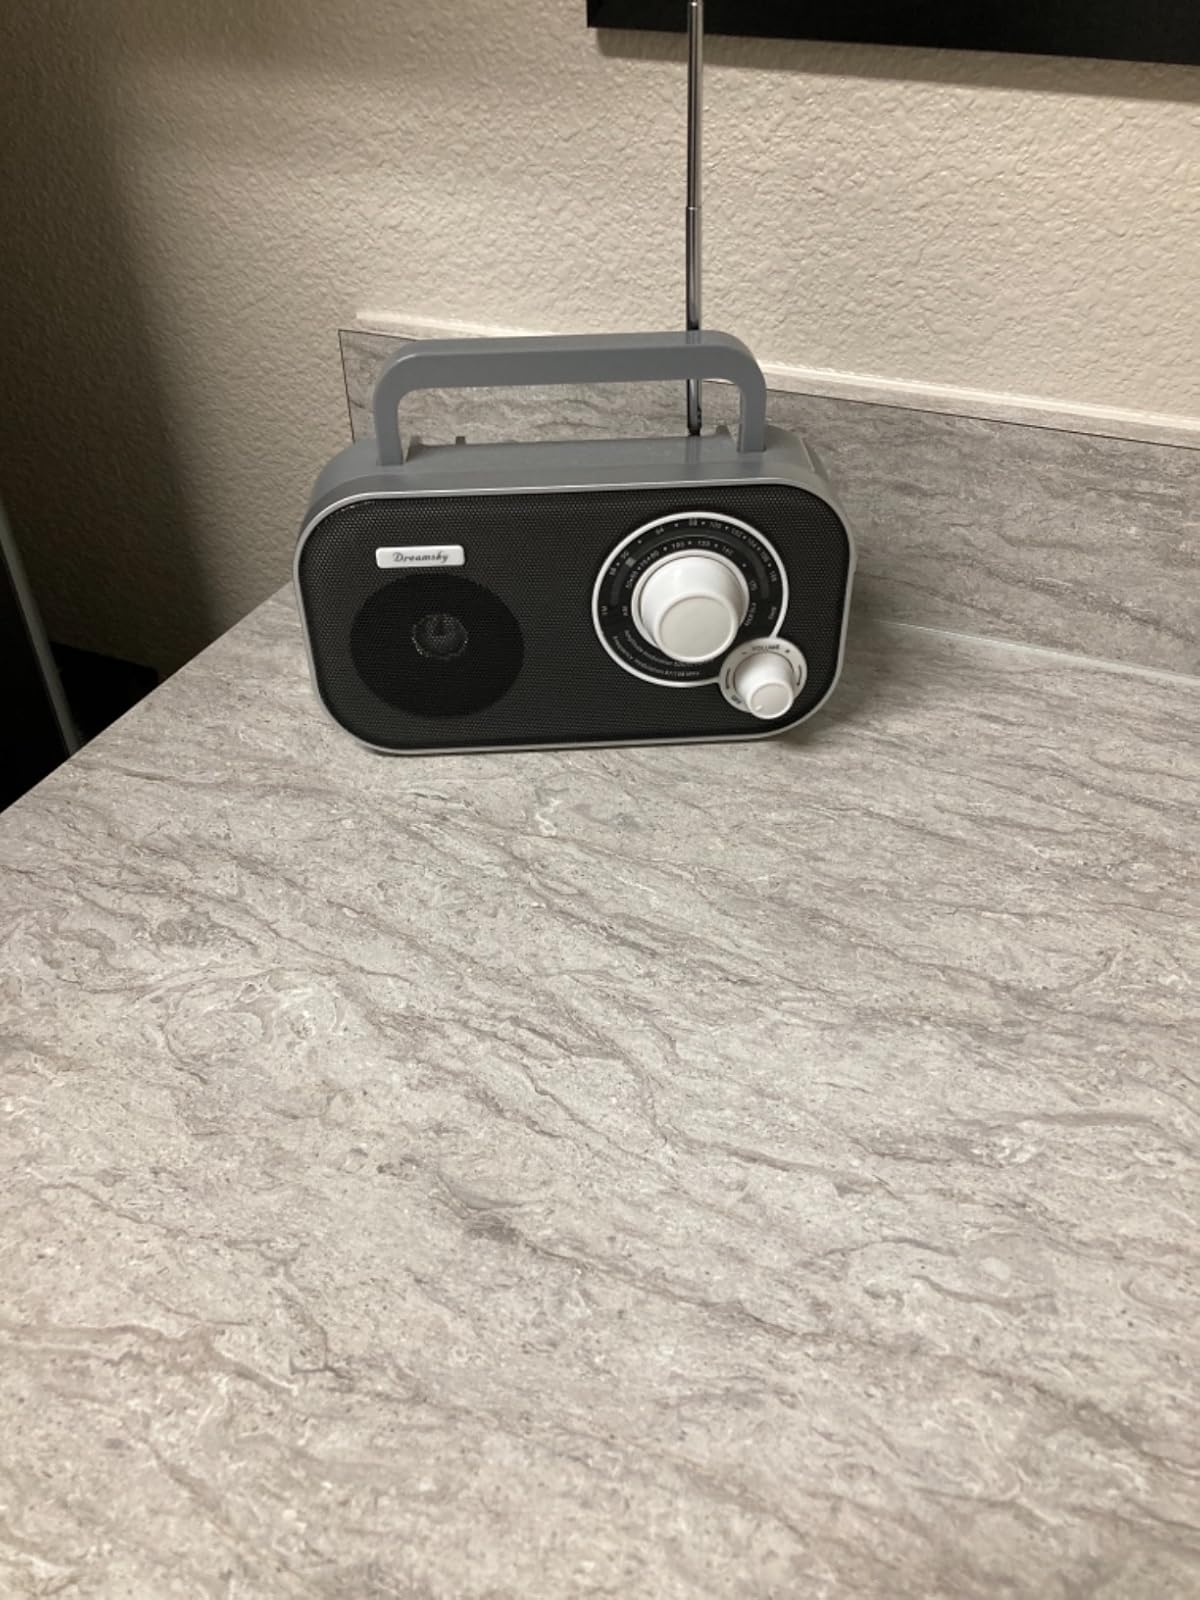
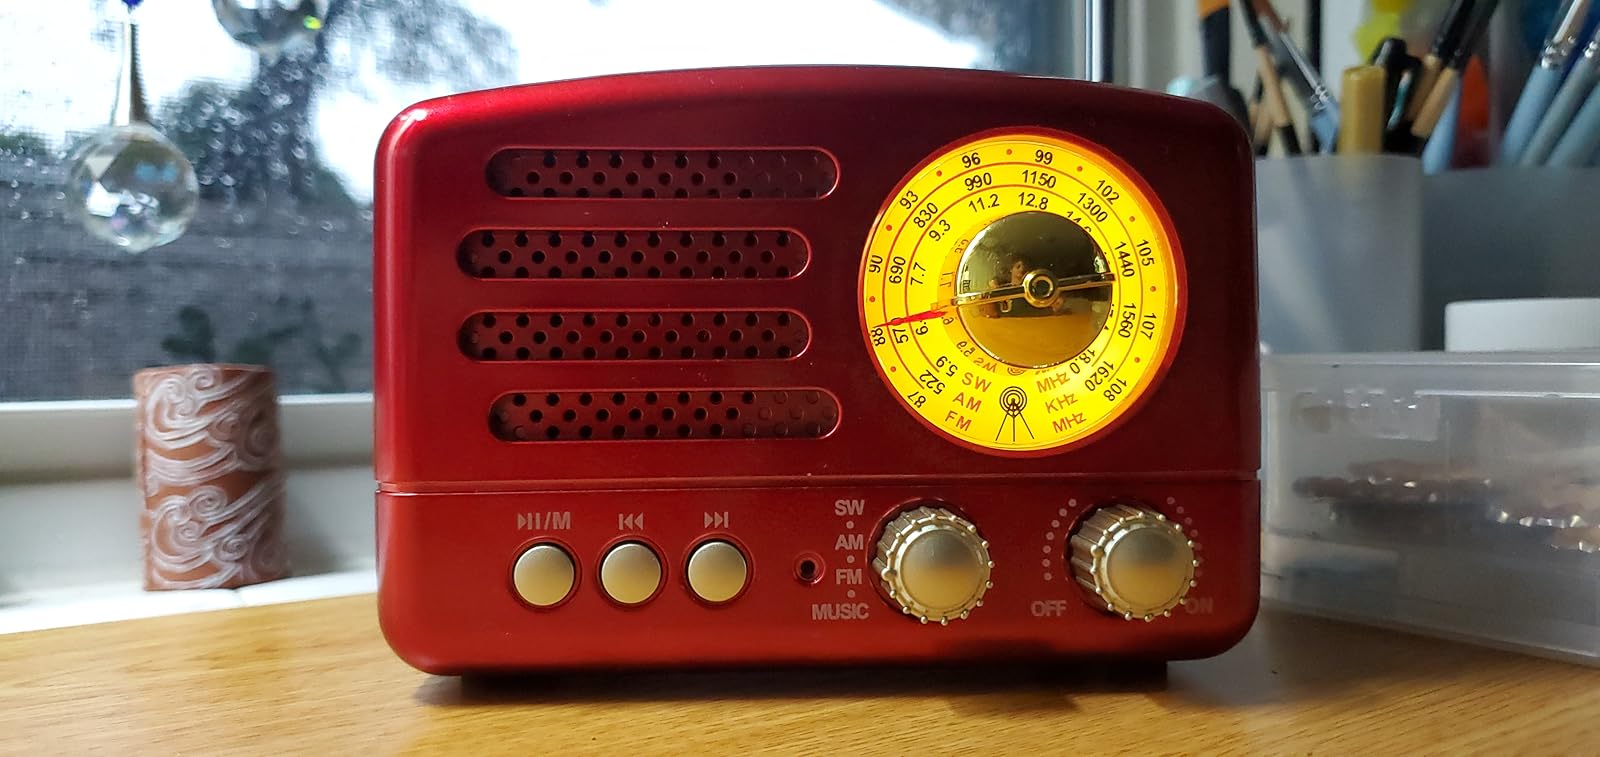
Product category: radio
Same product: no